Carolyn Craig

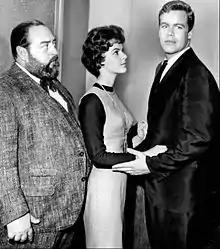
Sebastian Cabot, Craig, and Doug McClure in "Checkmate" (1962)

Craig gained early acting experience at the Community Playhouse in Santa Barbara, California. She made her film debut in "Giant" (1956) as Lacey Lynnton. She had a lead role in the 1957 film noir "Portland Exposé" as Ruth Madison. She was also the second female lead in the 1958 Western "Apache Territory".